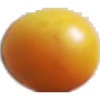
Label: cherry_wax_yellow